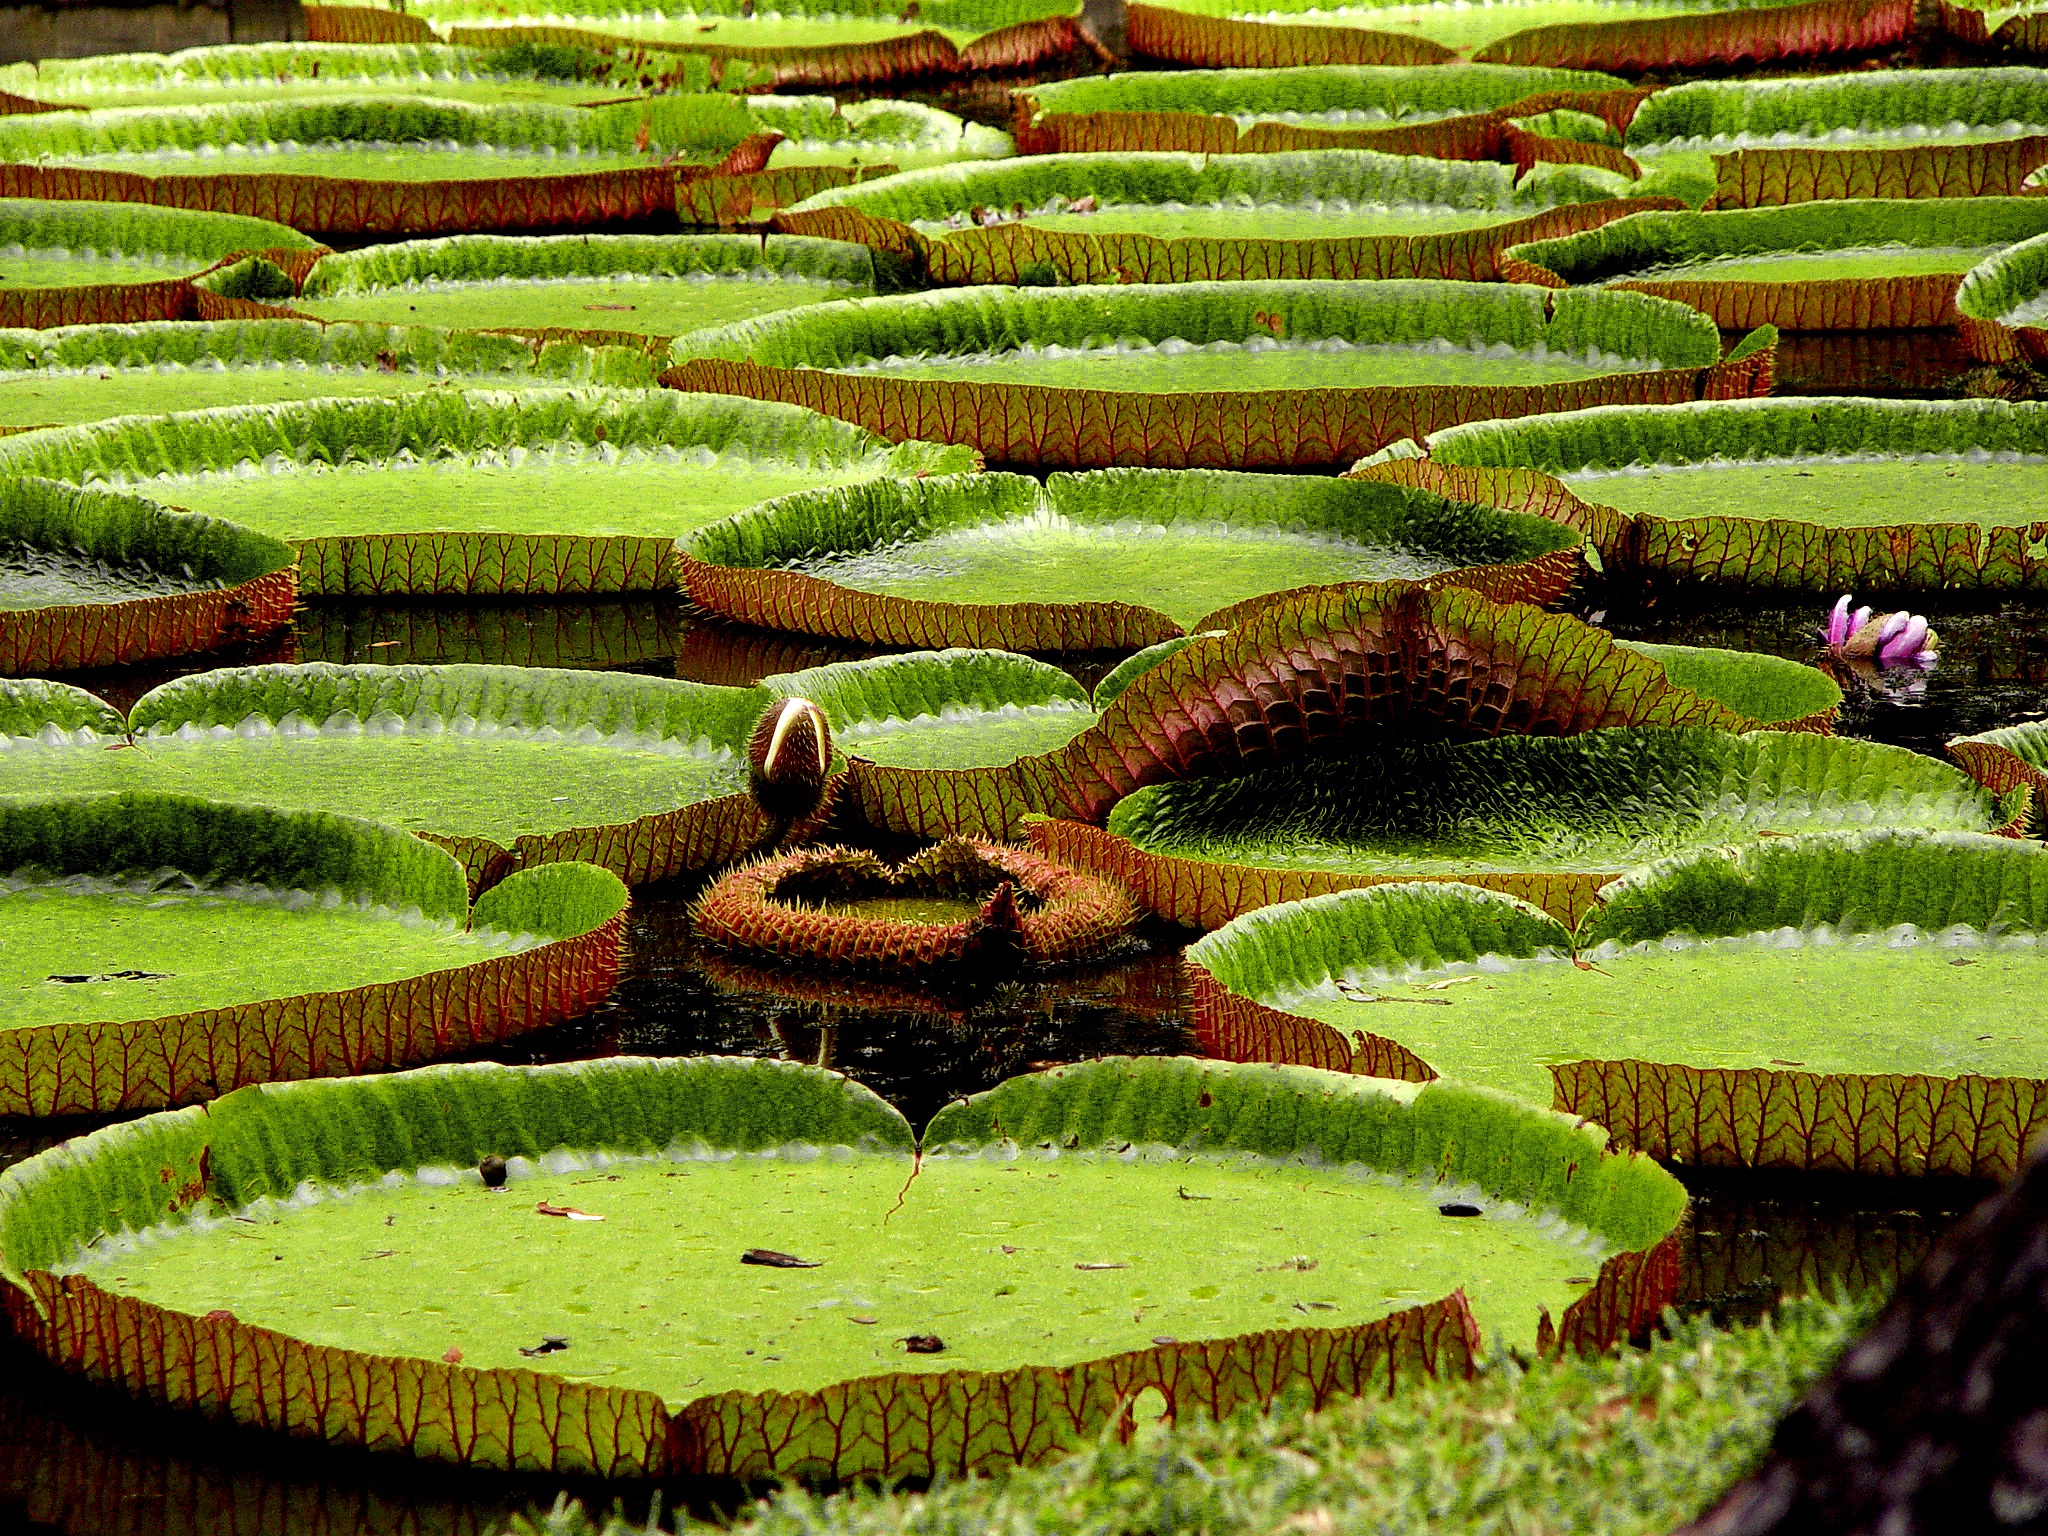
landscape, grass, field, lawn, leaf, flower, pond, green, asia, botany, agriculture, garden, terrace, shrub, plantation, botanical garden, exotic, water lilies, rural area, paddy field, outdoor structure, landscape architect